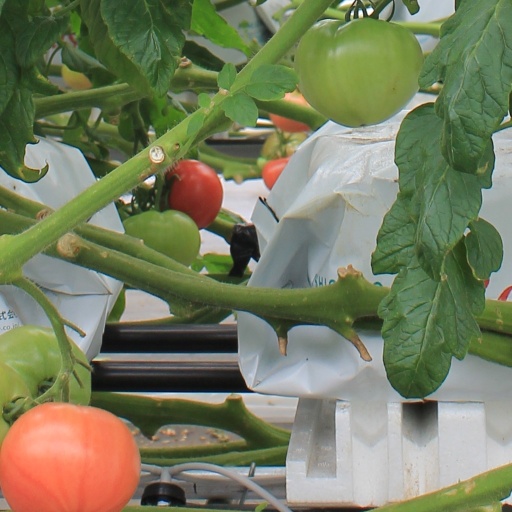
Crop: tomato